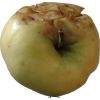
Label: Apple hit 1